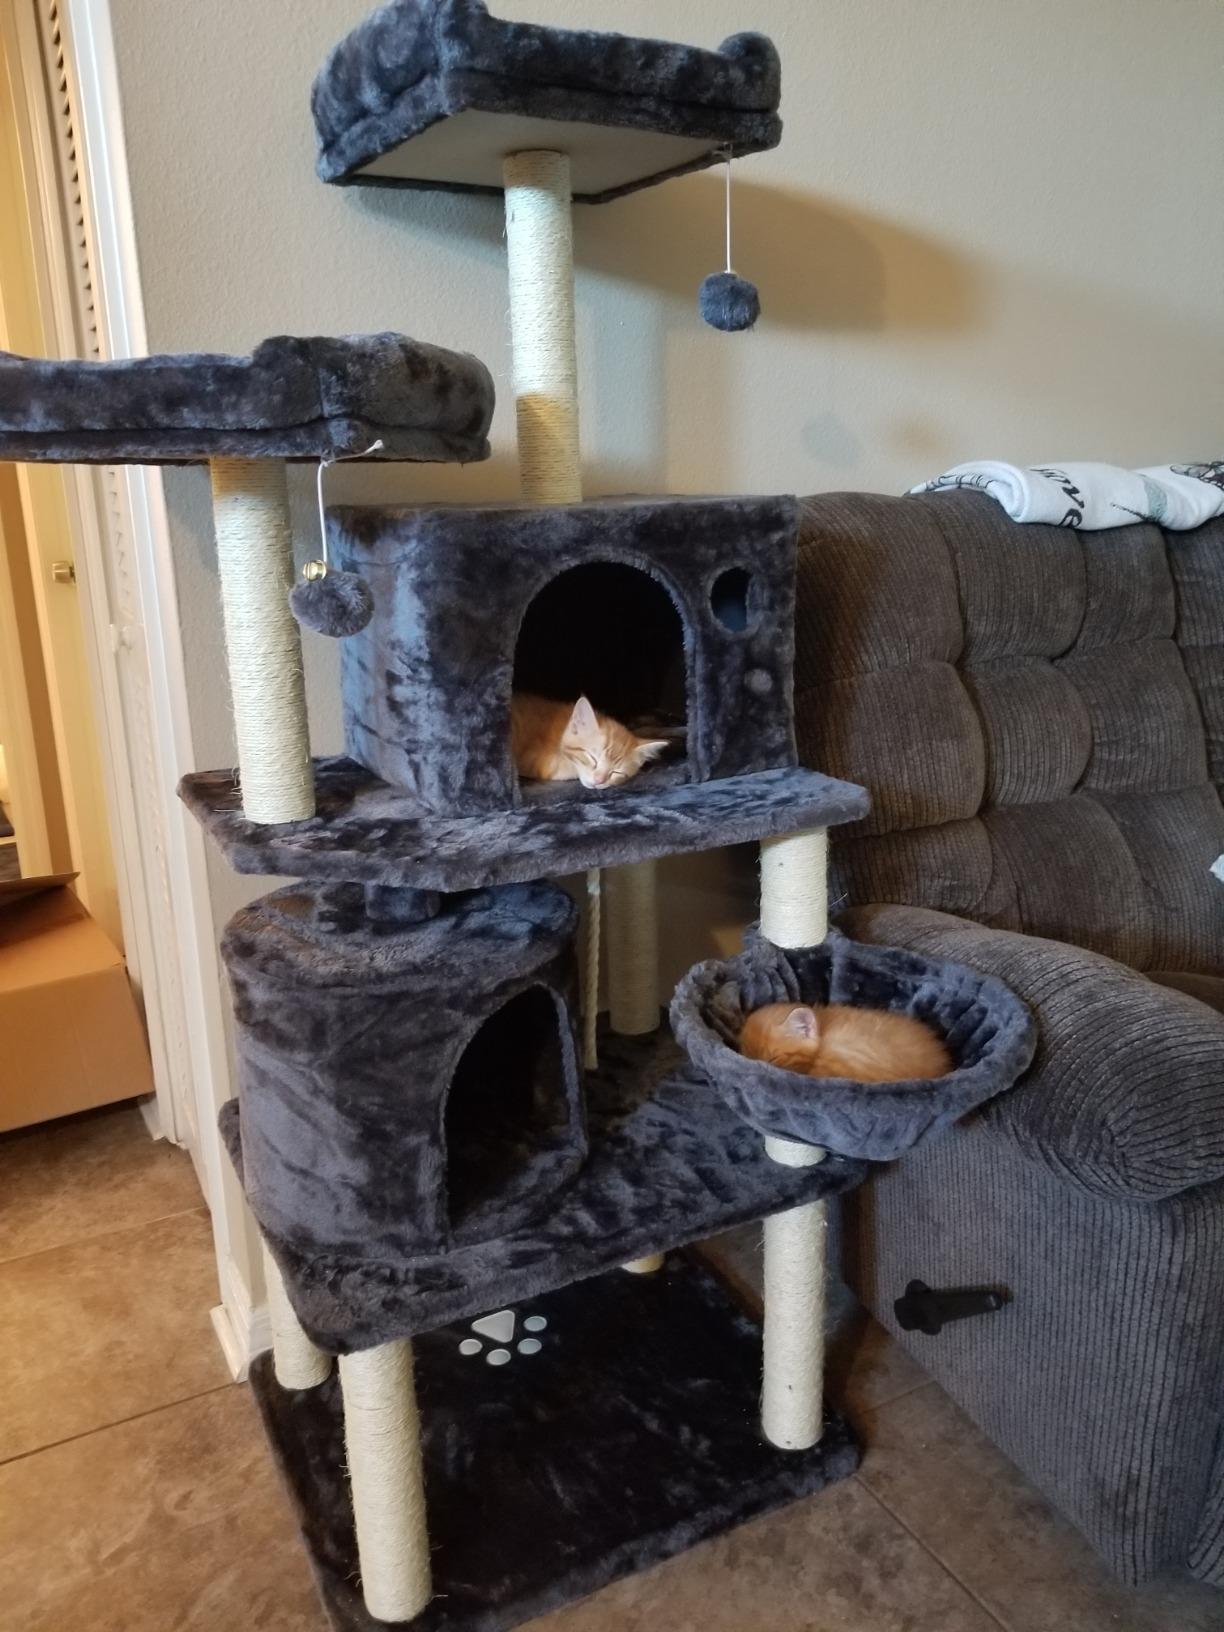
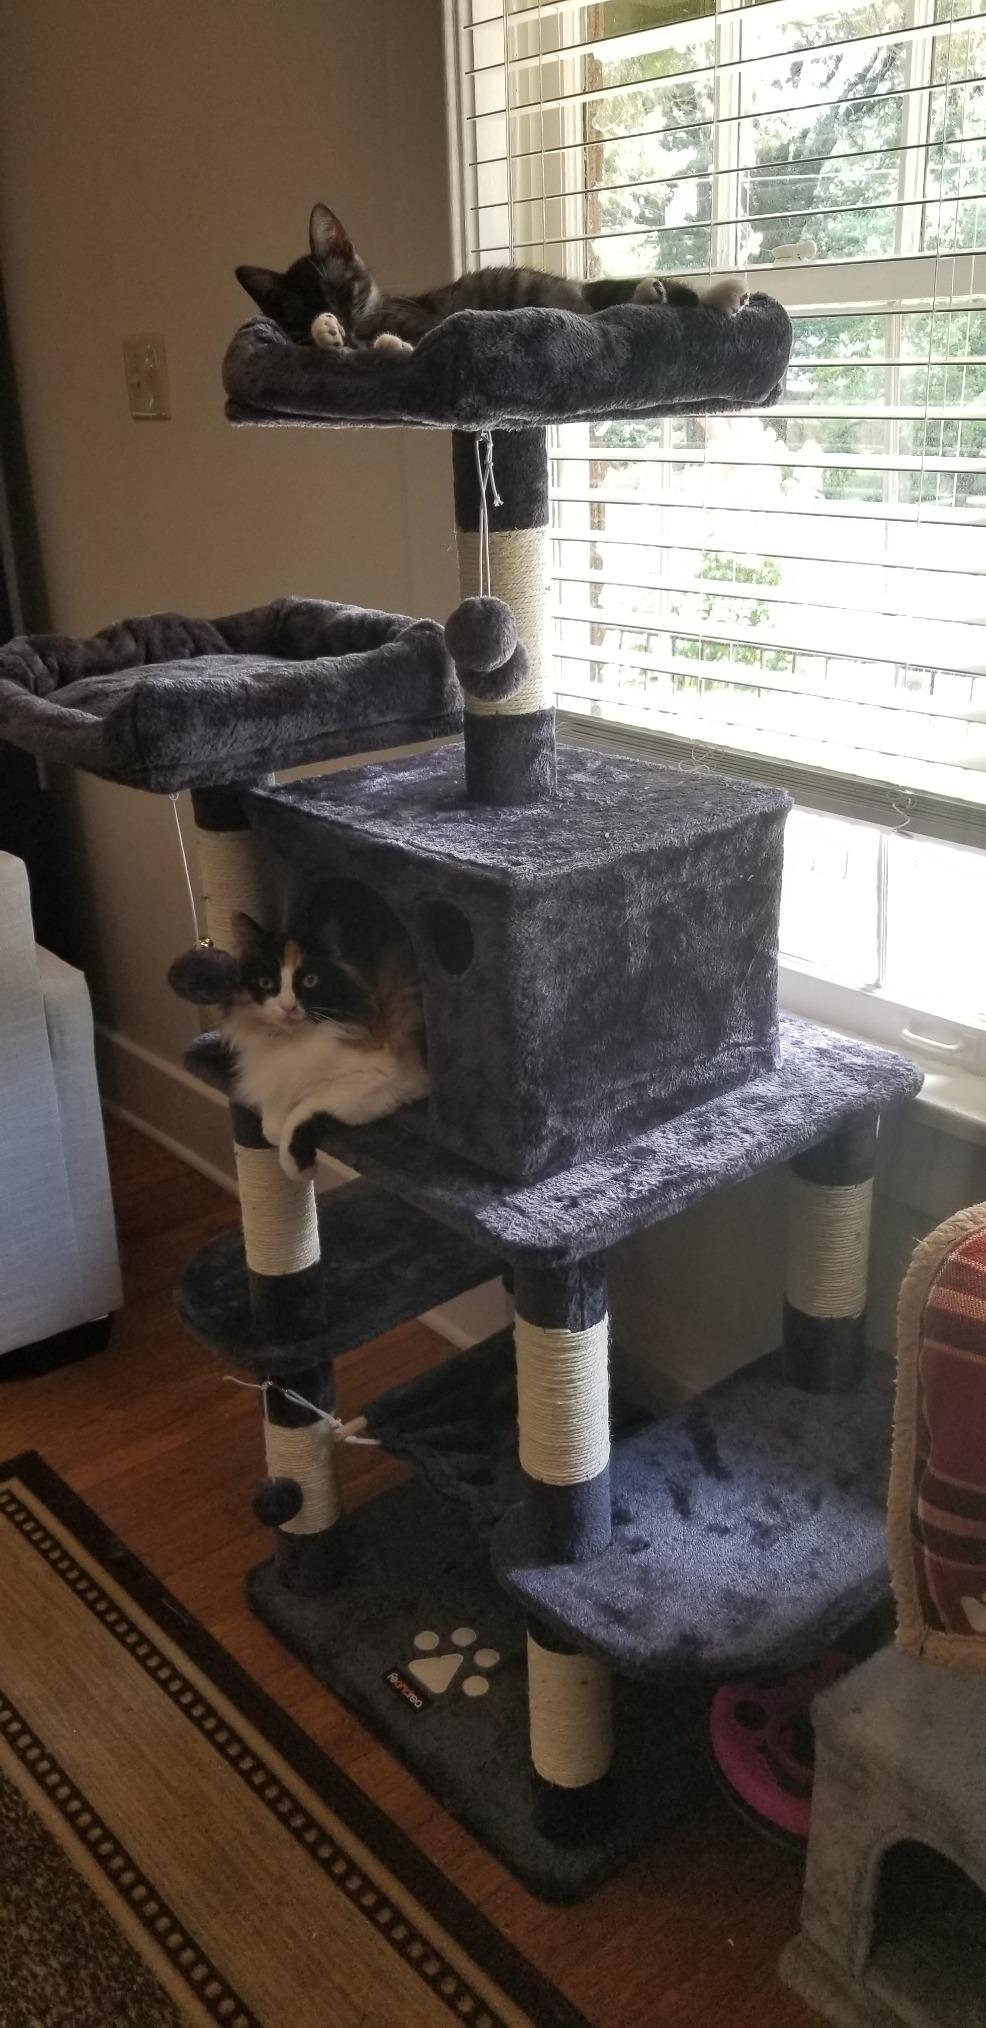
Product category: items_cat tree
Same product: no